Iván Rodríguez

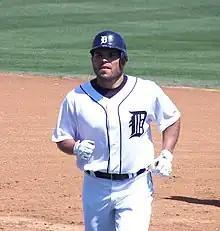
Rodríguez as a Tiger in 2007

On April 16, 2007, he batted in six runs on the way to a 12–5 victory over the Kansas City Royals. On June 12 he caught Justin Verlander's first no-hitter, the second no-hitter he caught in his career. In 2007, Rodríguez walked in only 1.8 percent of his plate appearances, the lowest percentage in the major leagues. On October 9, the Tigers announced that they were picking up the fifth-year, $13 million option on Rodríguez's contract, keeping him on the Tigers team through at least the 2008 season. The team could have bought out the option for $3 million and allowed him to become a free agent.